Golden Horde

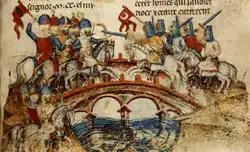
Decisive Golden Horde victory in the Battle of Mohi

Using the migration of the Cumans as their "casus belli", the Mongols continued west, raiding Poland and Hungary, which culminated in Mongol victories at the battles of Legnica and Mohi. However, in 1241, Ögedei Khan died in the Mongol homeland. Batu turned back from his siege of Vienna but did not return to Mongolia, rather opting to stay at the Volga River. His brother Orda returned to take part in the succession. The Mongol armies would never again travel so far west. In 1242, after retreating through Hungary, destroying Pest in the process, and subjugating Bulgaria, Batu established his capital at Sarai, commanding the lower stretch of the Volga River, on the site of the Khazar capital of Atil. Shortly before that, the younger brother of Batu and Orda, Shiban, was given his own enormous "ulus" east of the Ural Mountains along the Ob and Irtysh Rivers.